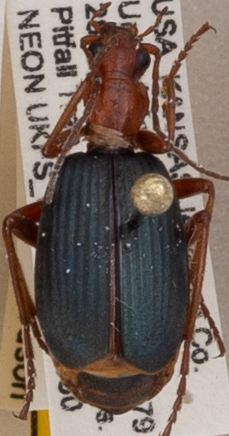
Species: Brachinus alternans
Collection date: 2021-06-30
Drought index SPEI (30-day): -0.452
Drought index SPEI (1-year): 0.114
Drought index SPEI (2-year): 0.782